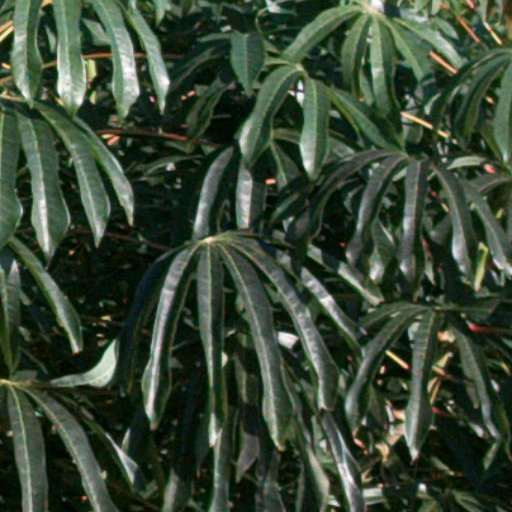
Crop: cassava